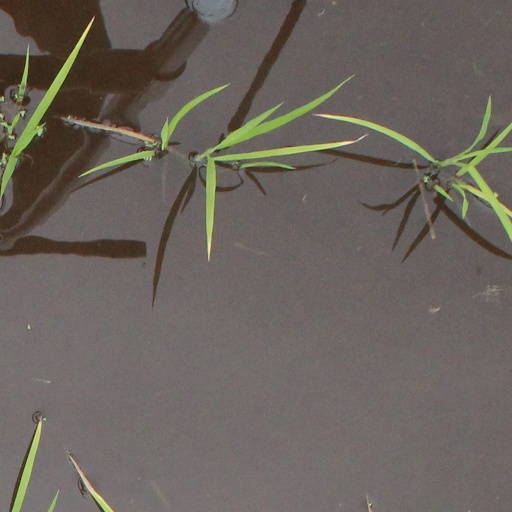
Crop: rice